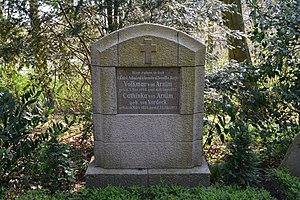
Le chevalier Otto Volkmar von Arnim, né le 7 novembre 1847 à Zagórze en province de Poméranie et mort le 10 septembre 1923 à Kiel, est un officier de marine allemand qui fut Admiral en fin de carrière.